Eighty Years' War, 1579–1588

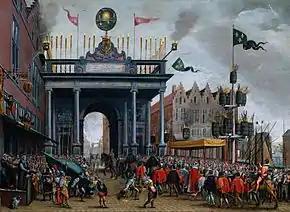
The joyous entry of the Duke of Anjou into Antwerp, February 19, 1582, a year before his attempt to take the city by force.

Parma had long been hampered by the provision in the Treaty of Arras which prohibited stationing of Spanish mercenaries (the troops of the best quality) in the provinces that belonged to the Southern union. However, after his war with the Turks had finally ended, Philip's finances had significantly improved and he had been able to steadily increase the number of troops available to Parma. By October 1582, Parma had an army of 61,000 troops available, mostly of high quality. By that time the Walloon provinces also relented their opposition against taking in Spanish troops. These improvements were soon translated into military successes. In June 1581 Parma had already captured William of Orange's own town of Breda, thereby driving a wedge into the territory of the States-General in Brabant. In 1582 he made further advances into Gelderland and Overijssel. There the war had been going to and fro between the forces of the Union of Utrecht and the royalists. Rennenberg had died in the Summer of 1581, but was ably replaced by Francisco Verdugo, who defeated the English mercenaries of Sir John Norris (of Rijmenam fame) opposing him in Friesland at the Battle of Noordhorn. He was in turn defeated by Norreys in trying to capture the important fort at Niezijl. Verdugo then pushed south – capturing Lochem would topple Zutphen and Deventer. However he was forced to lift his siege of Lochem, but on his way back north captured the fortress city of Steenwijk, the key to the north-east of the Netherlands, which always had eluded Rennenberg.